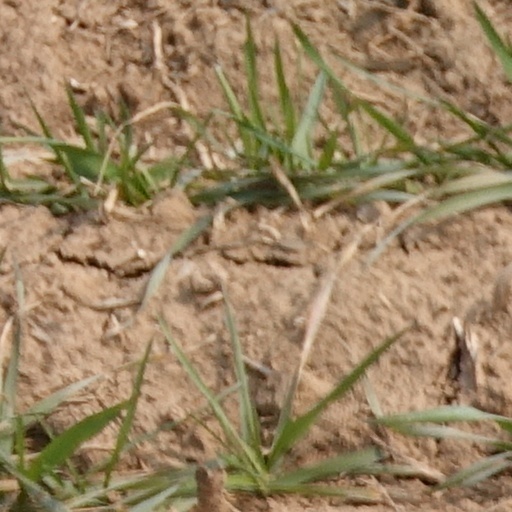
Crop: wheat